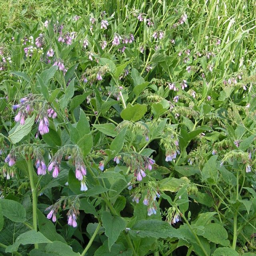
person - reaches the nutrients other plants can not reach ... and you can out them into your soil via a tea made from their leaves